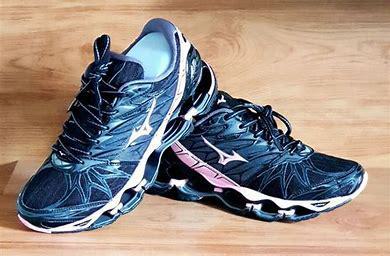
Brand: Mizuno
Model: 100